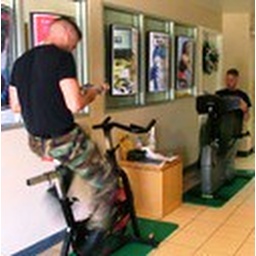
Airman riding bikes in the library lobby during Fitness Month